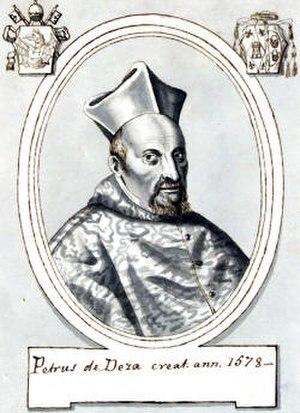
Pedro de Deza est un cardinal espagnol du XVIᵉ siècle.